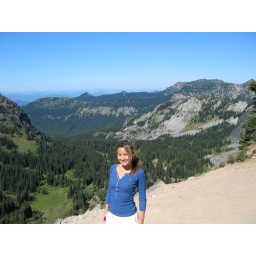
Me standing in front of the canyon